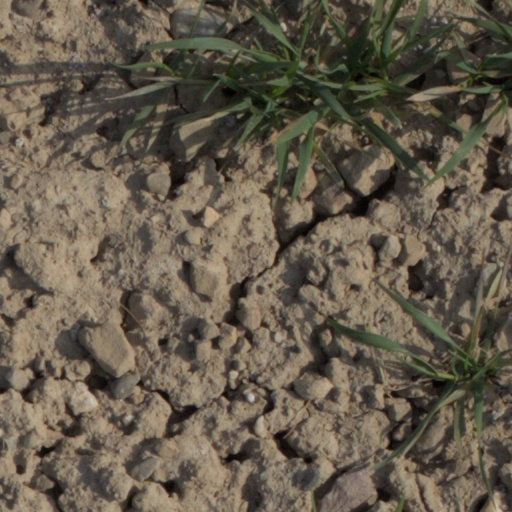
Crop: wheat